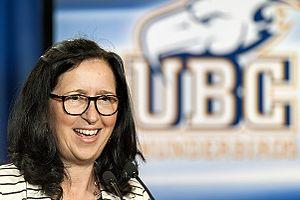
Patricia Catherine M. Smith, dite Tricia Smith, née le 14 avril 1954 à Vancouver, est une rameuse d'aviron et dirigeante sportive canadienne.